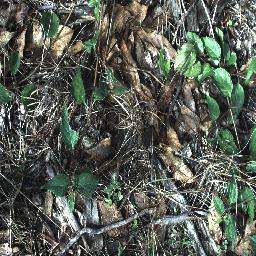
Label: lantana